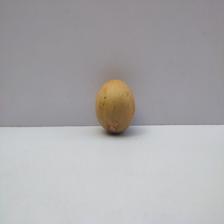
Size: Medium